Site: brandenburg
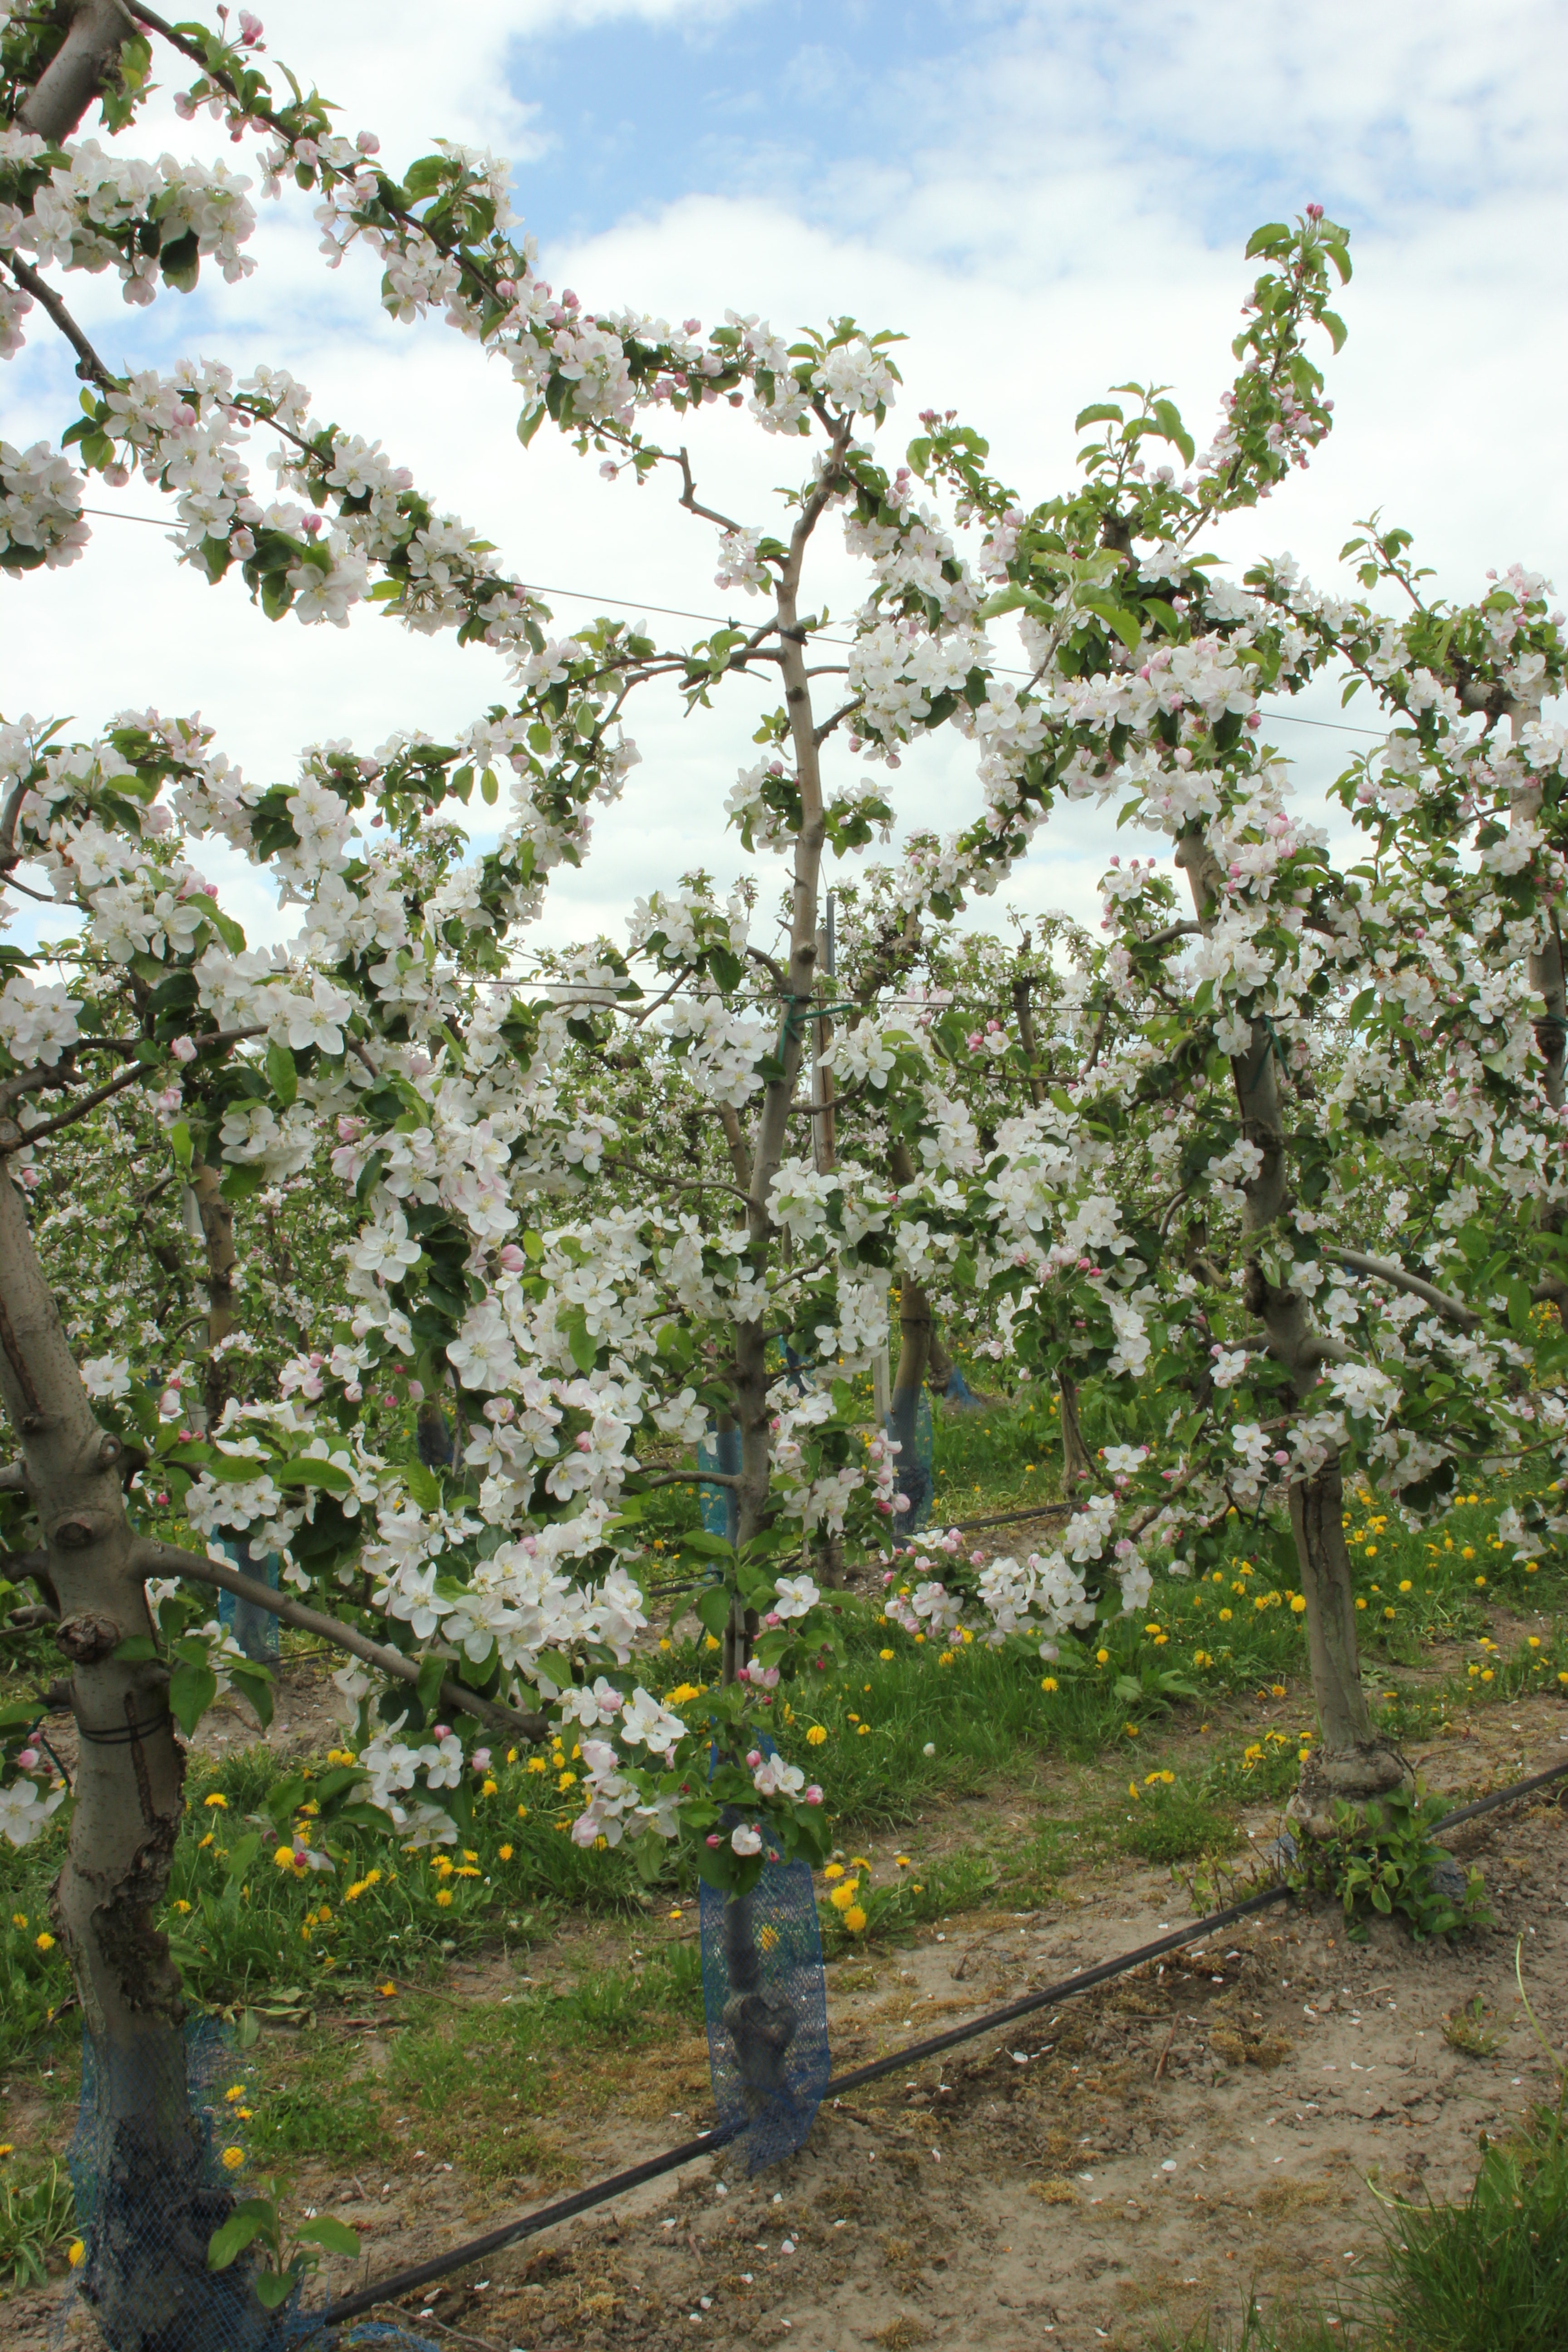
Growth stage (BBCH 65): Flowering